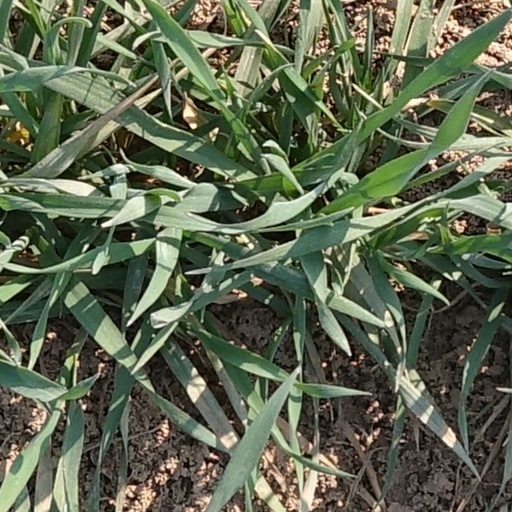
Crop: wheat